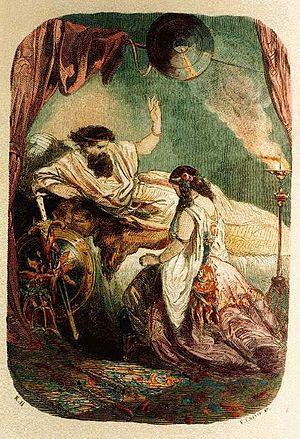
Jan Tysiewicz, né le 16 mai 1814 à Marejbeliski près de Minsk et mort le 15 janvier 1891 à Montmorency, est un peintre et illustrateur polonais.